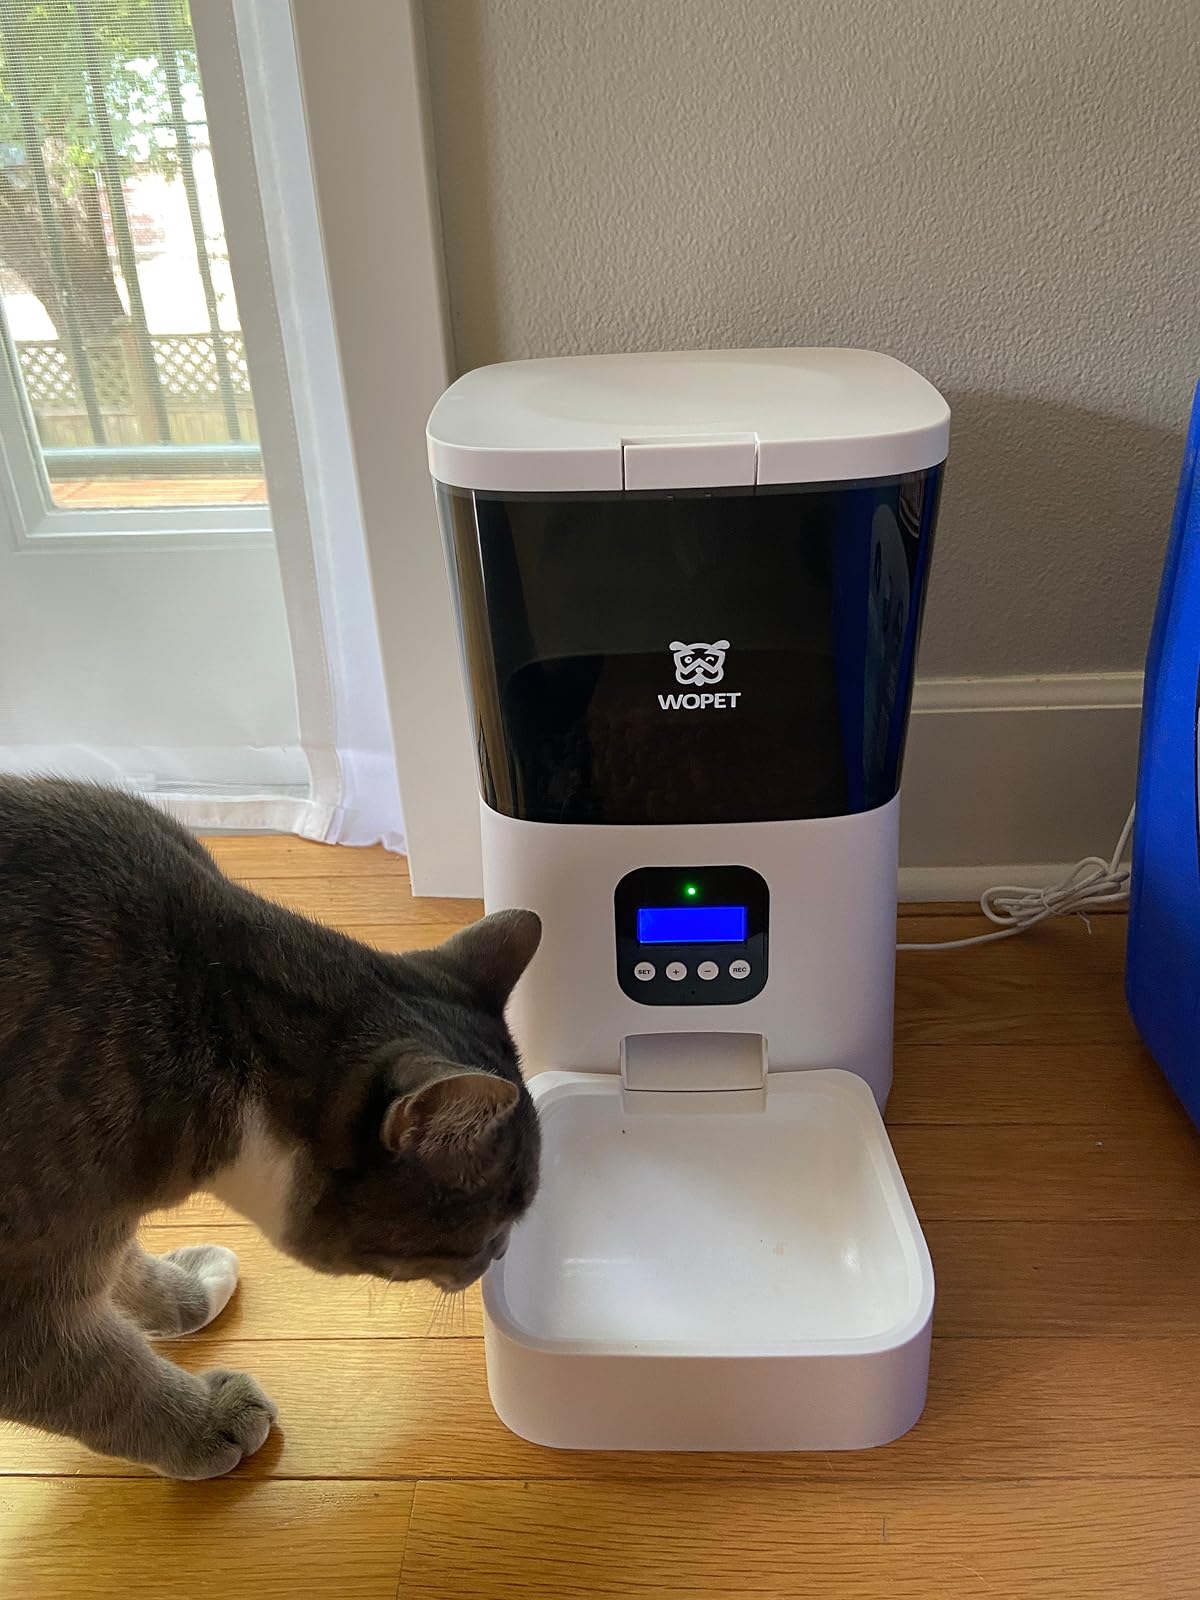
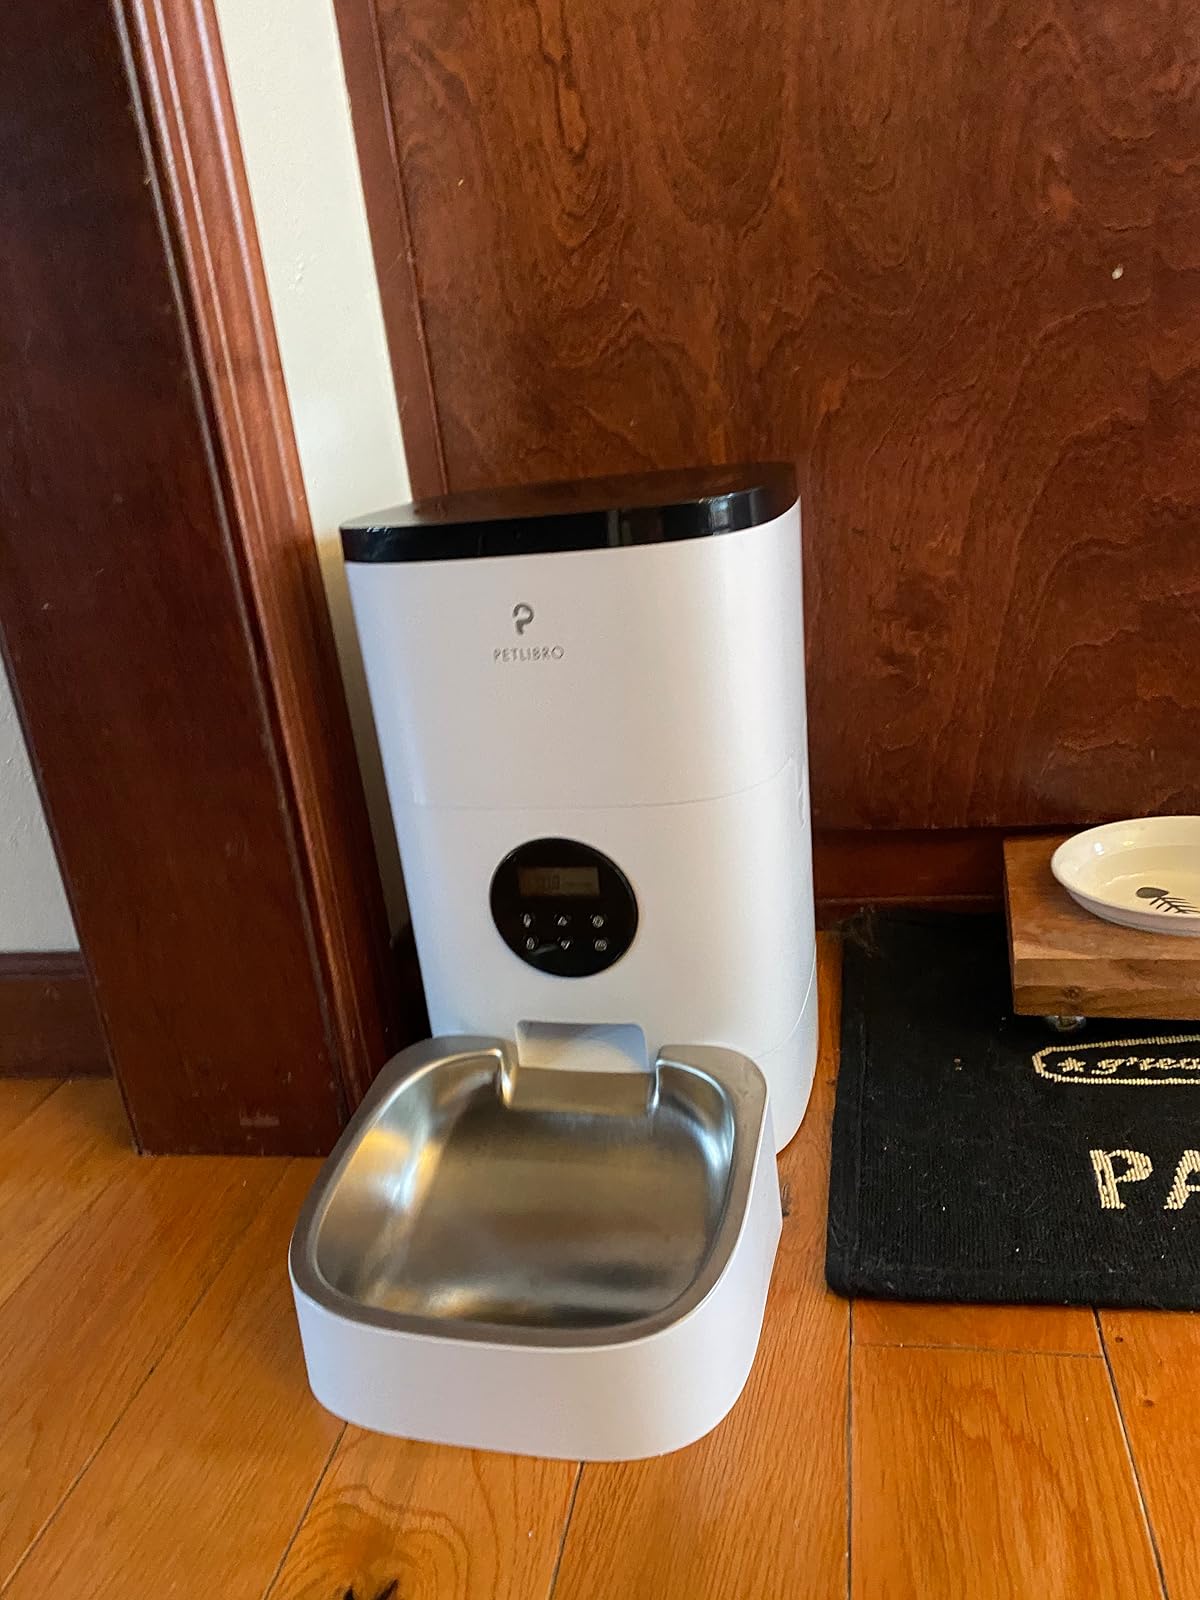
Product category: items_feeder
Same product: no